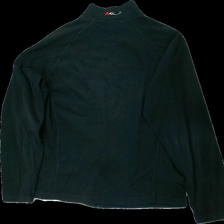
View: back
Type: Cardigan
Category: Men
Brand: Not in the list
Brand text on label: 8848 altitude
Colors: Black, White
Material: 100% polyester
Pattern: Logo print
Cut: Regular
Season: Spring
Holes: Major
Damage location: bottom center
Damage 2: hål arm
Damage 2 location: bottom right
Damage 3 location: middle right
Price range: <50
Recommended usage: Export
Description: svart fleece med logga fram, hål arm